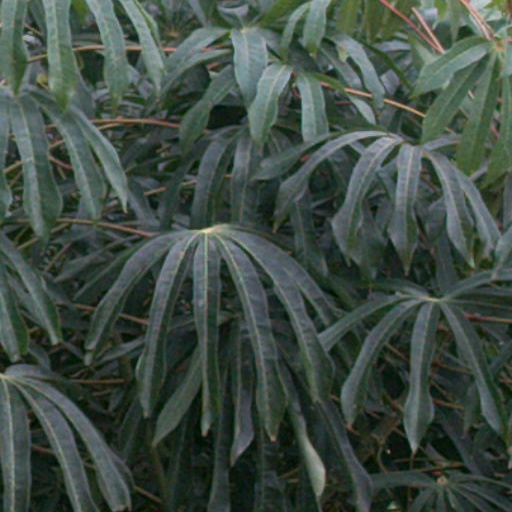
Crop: cassava